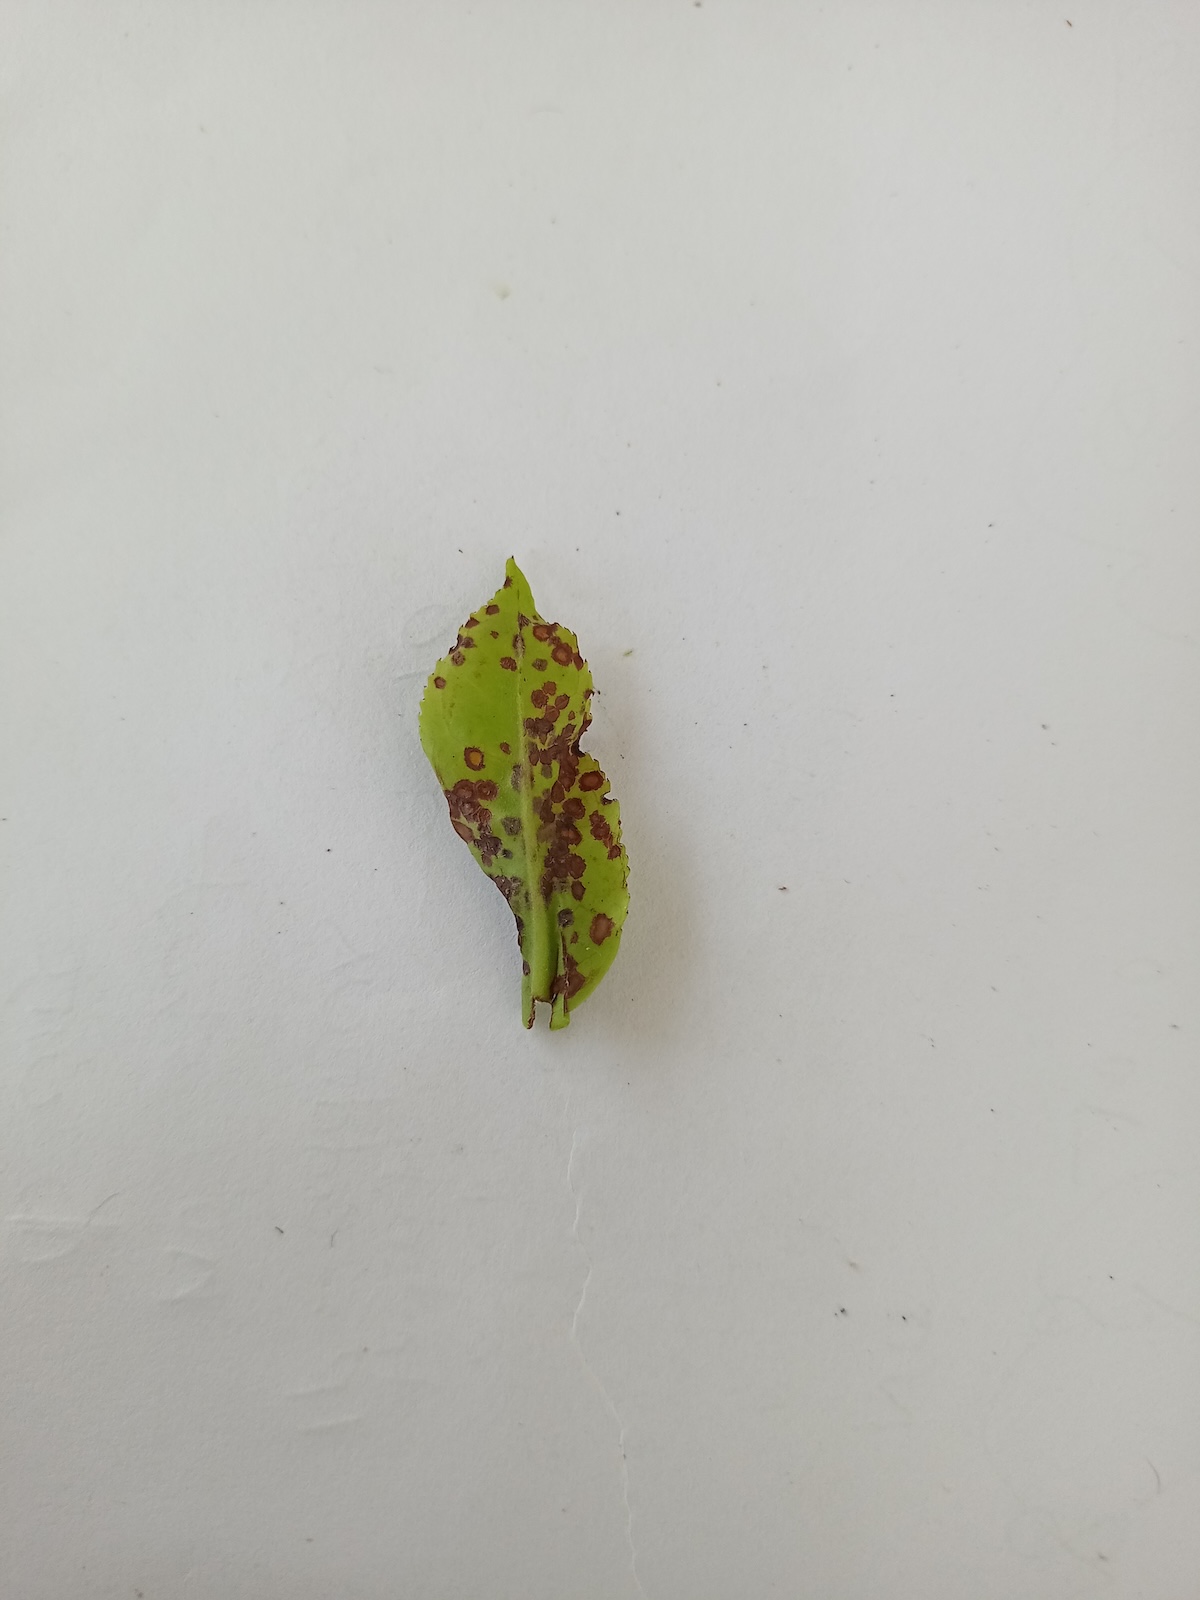
Label: Helopeltis